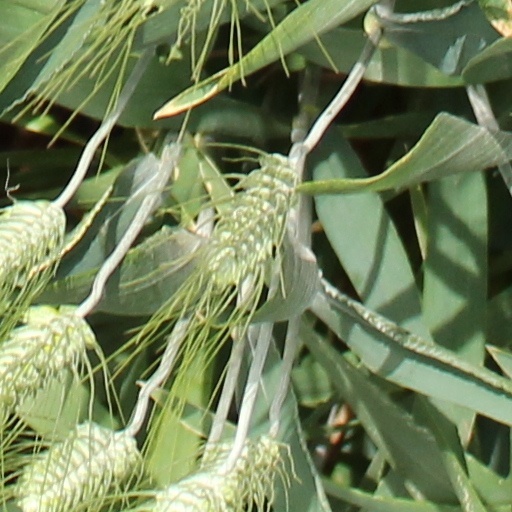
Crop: wheat